Catcliffe

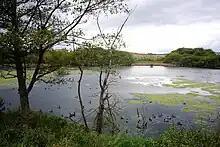
Catcliffe Flash

The Catcliffe Glass Cone, part of the previous William Fenney's glassworks, is on Main Street. The centre of the village is dominated by a nine-arch viaduct that was built in 1901 to carry the Sheffield District Railway across the River Rother. Catcliffe Flash, to the south of the village, is a local nature reserve that is made up of a lake and marshland formed as the elevation of the land beside the River Rother dropped due to coal mining subsidence.